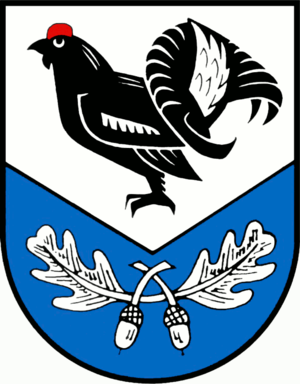
Wesendorf est une commune de l'arrondissement de Gifhorn, Land de Basse-Saxe.